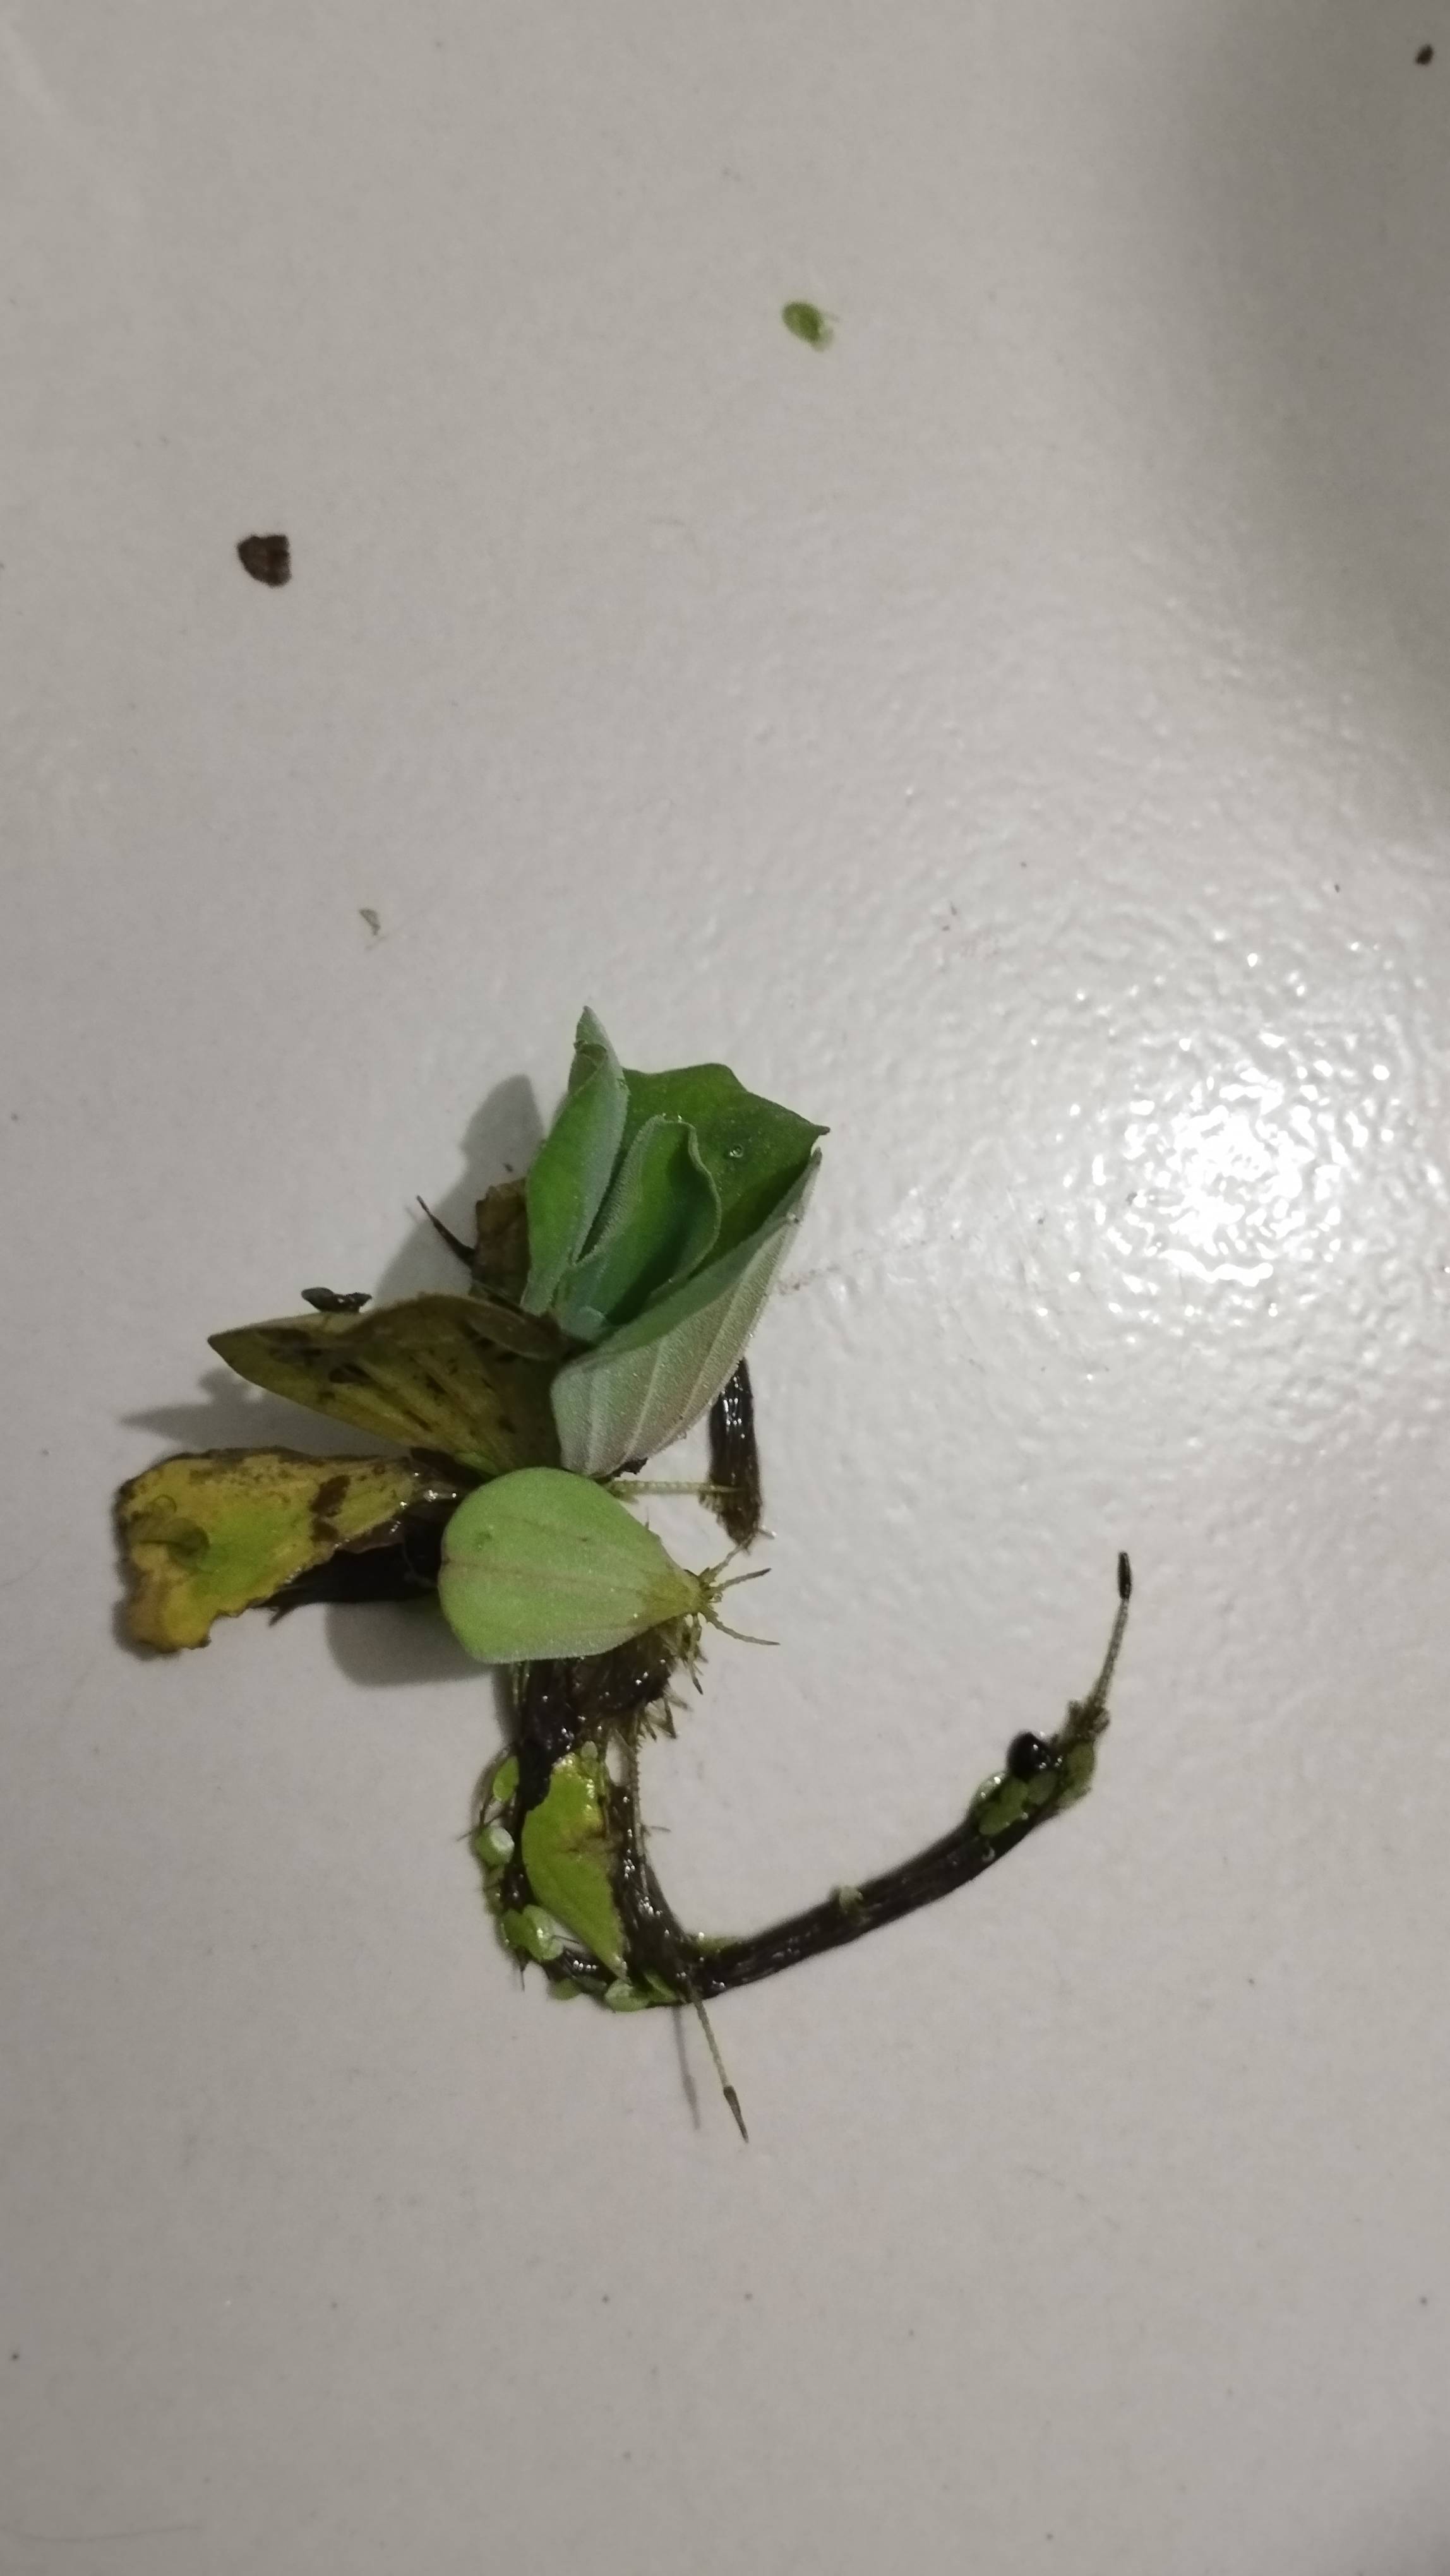
Species: Water Lettuce (Pistia stratiotes)